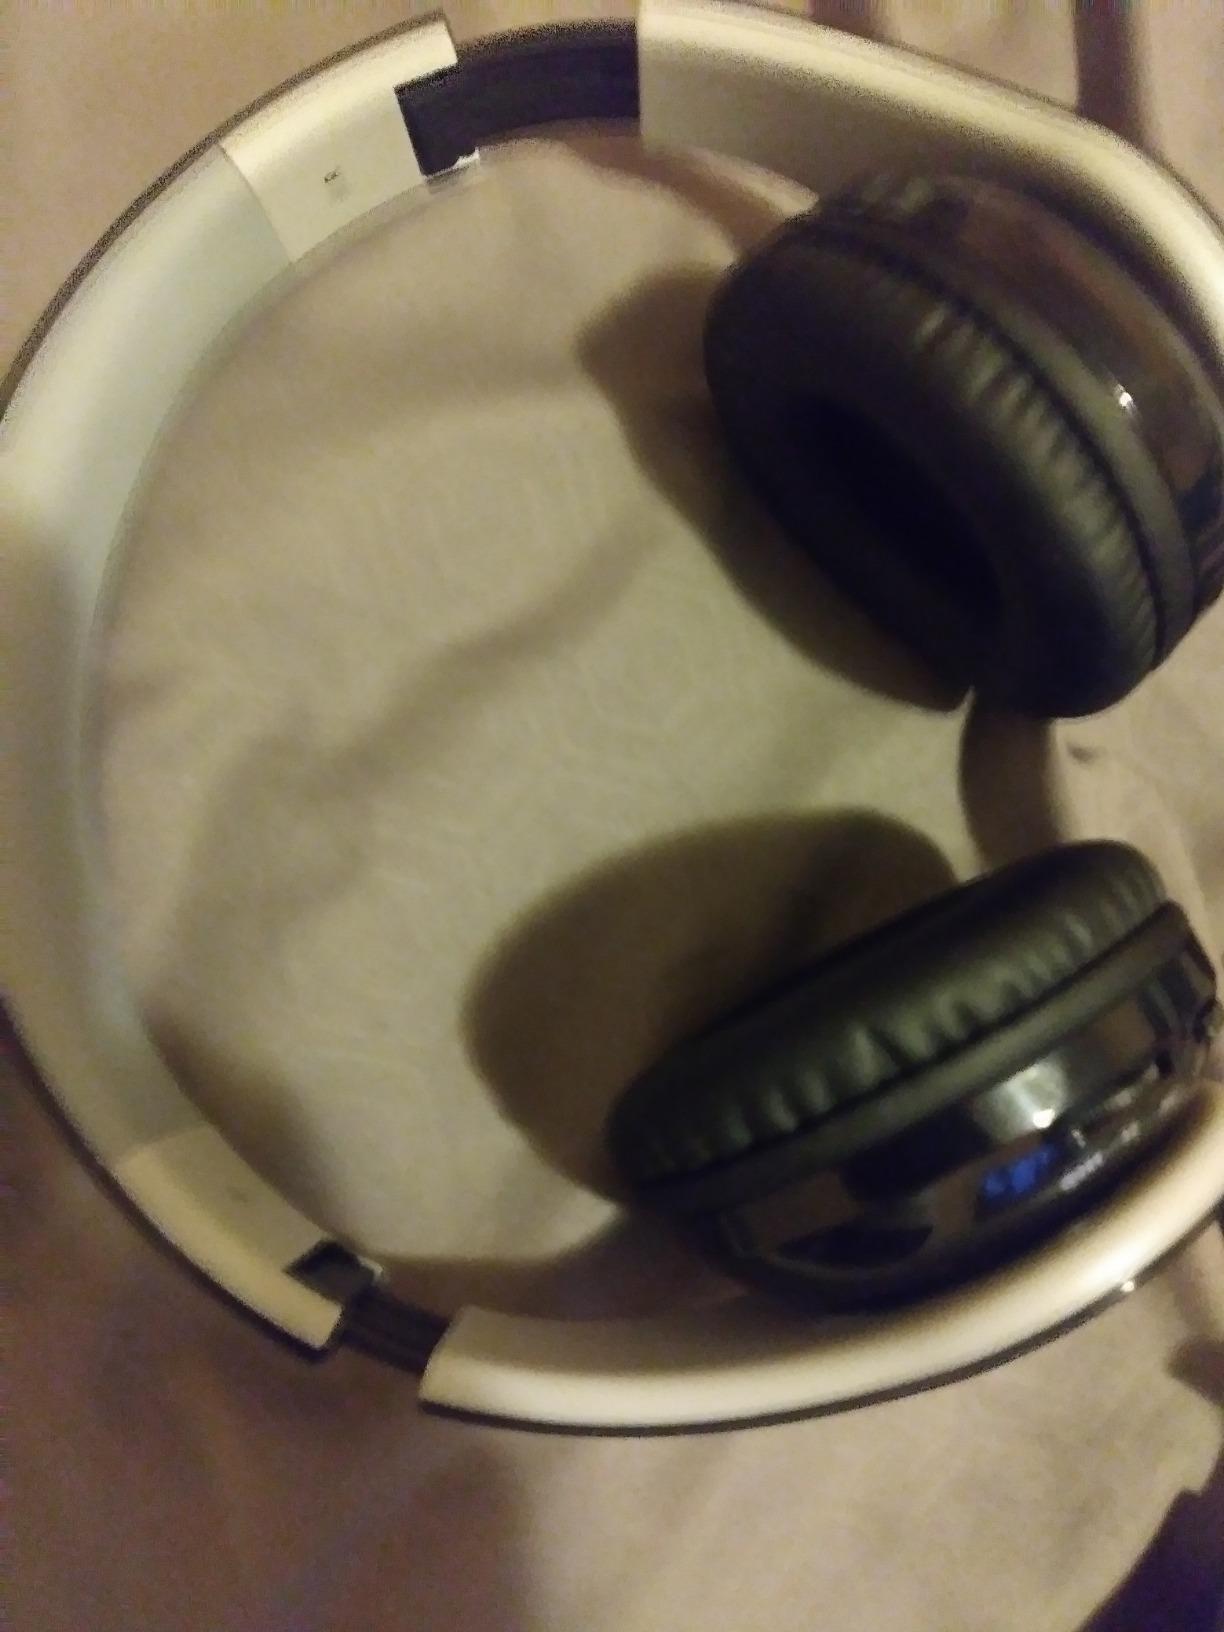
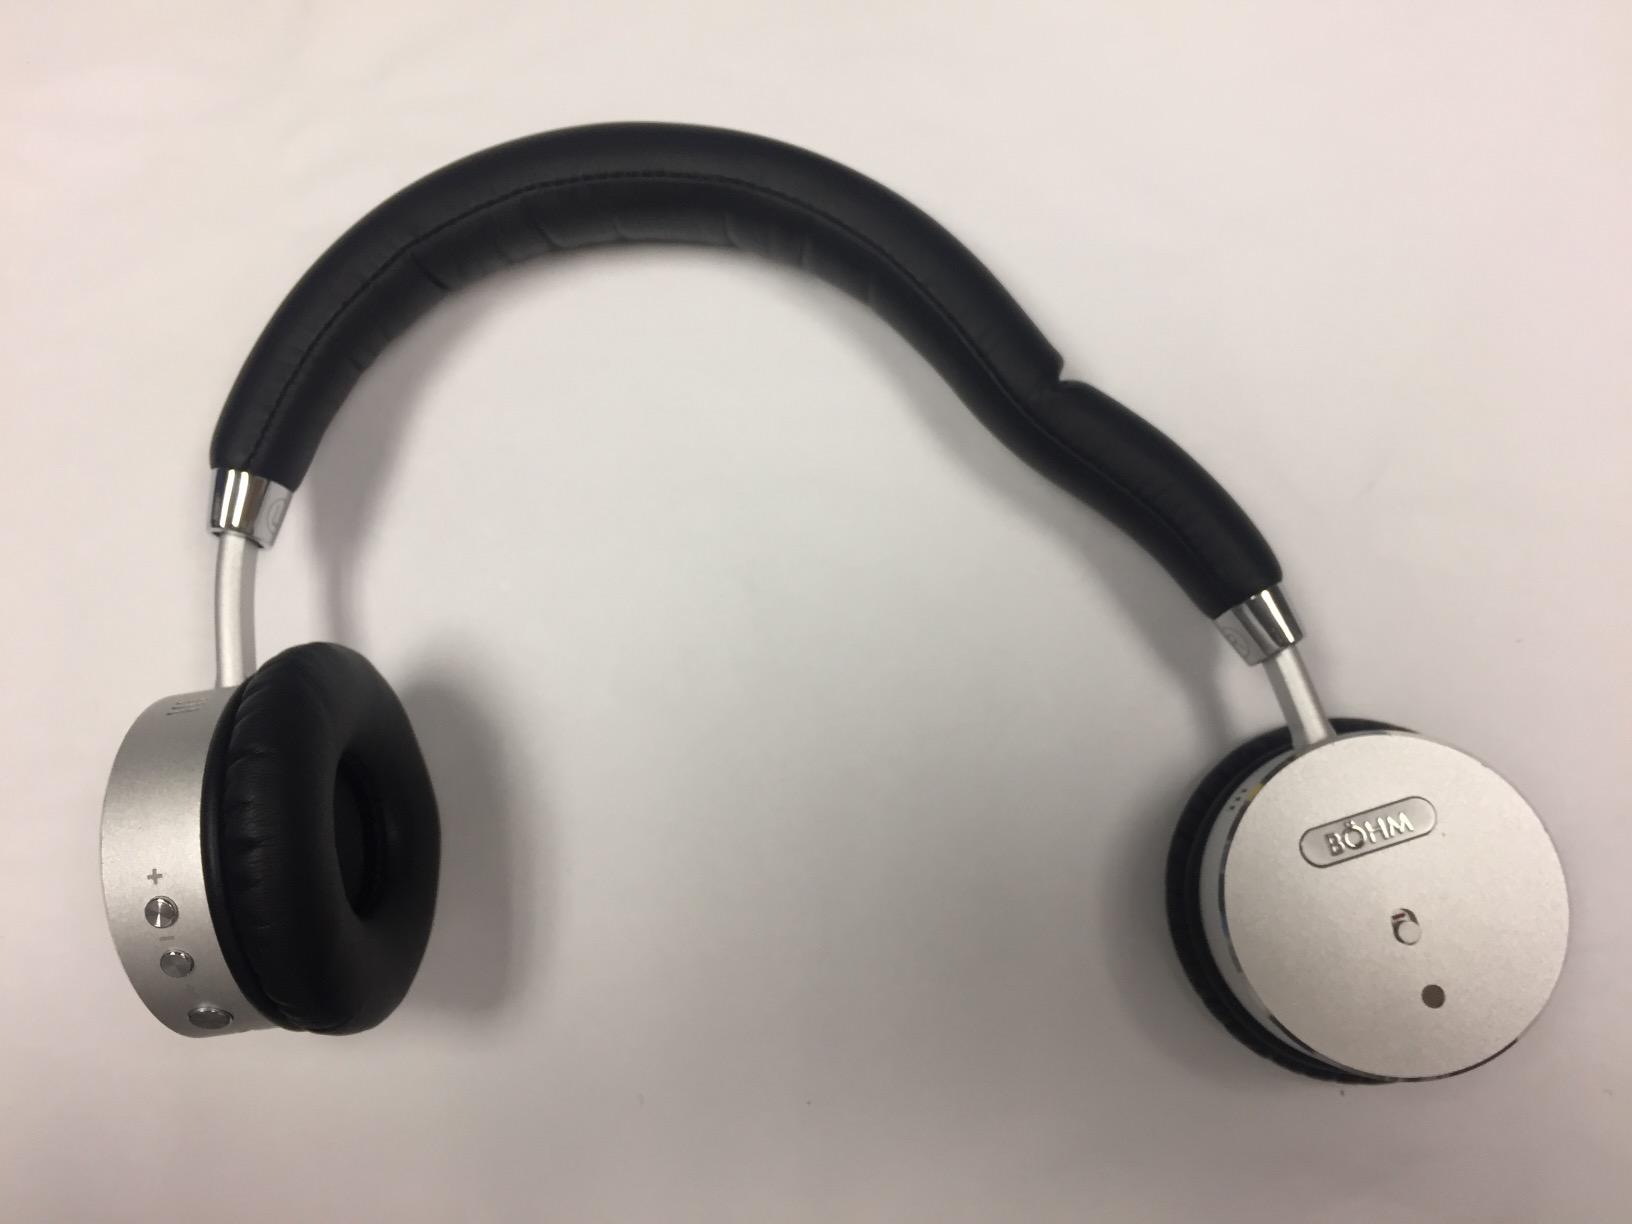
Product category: headphones
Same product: no